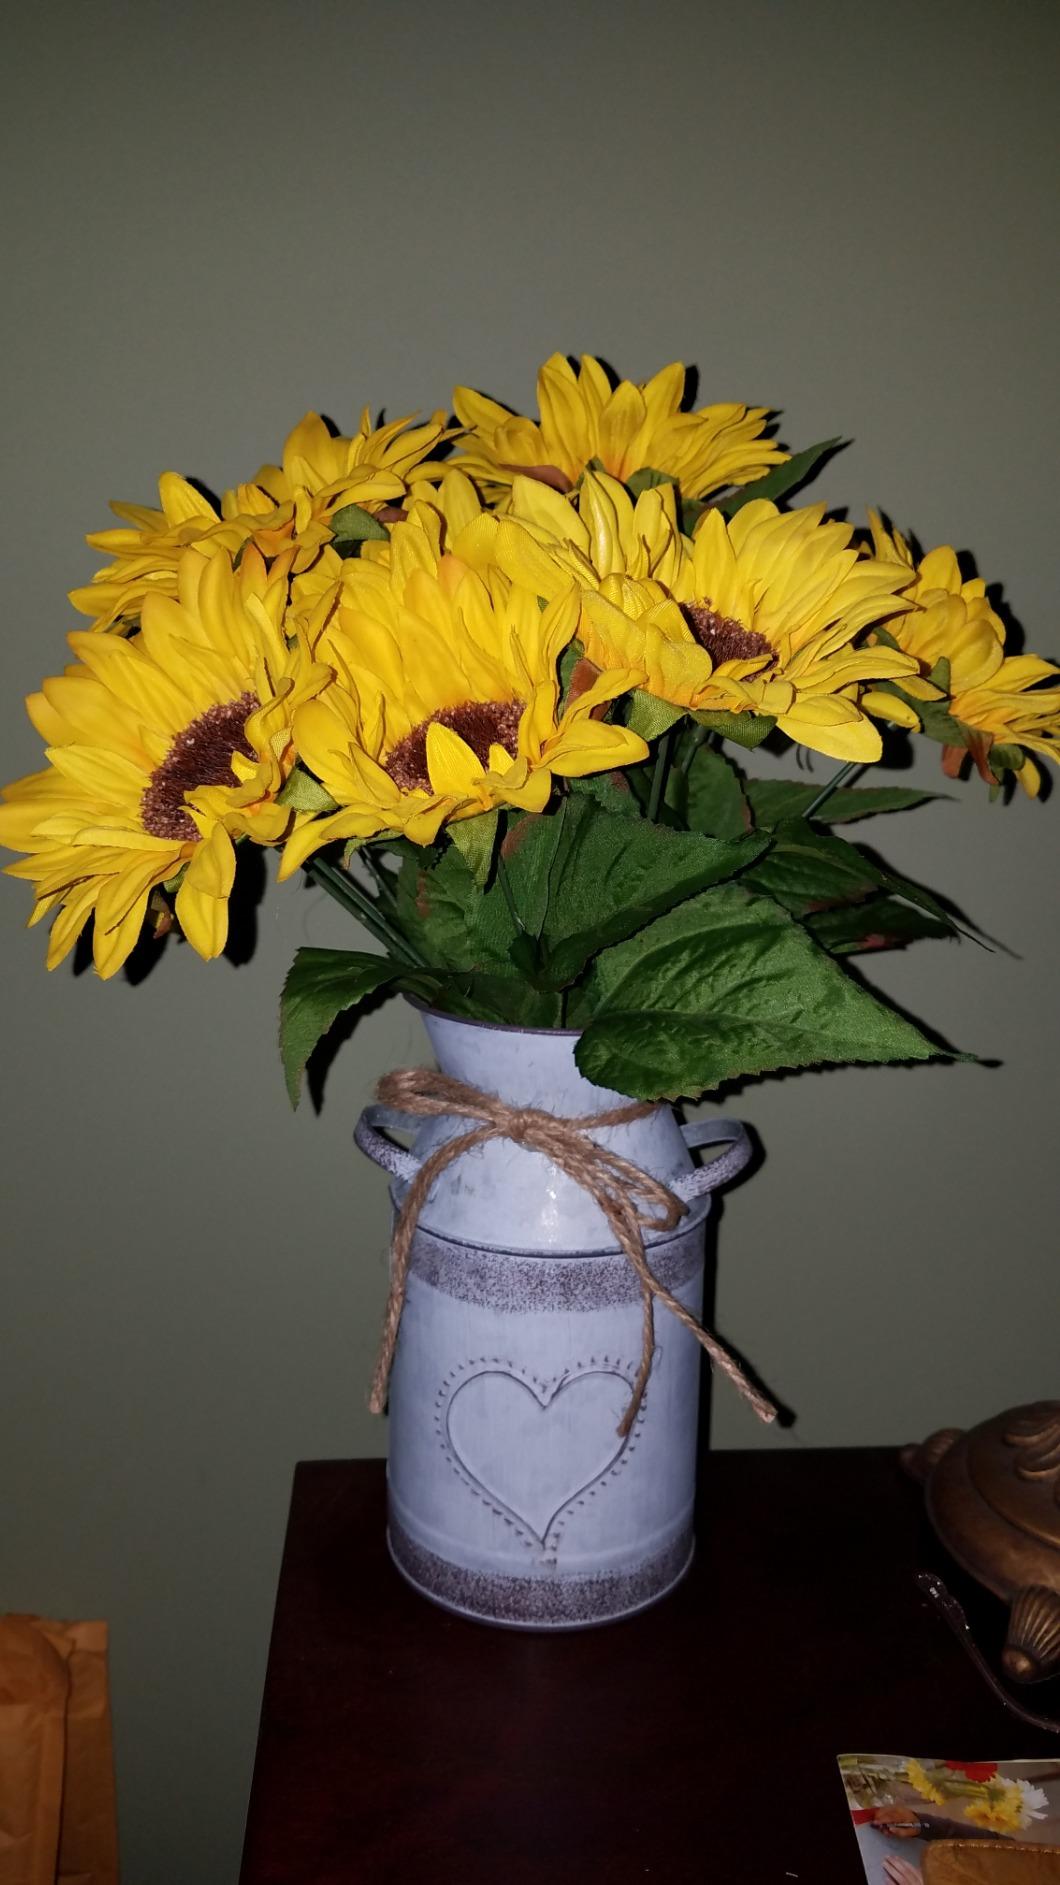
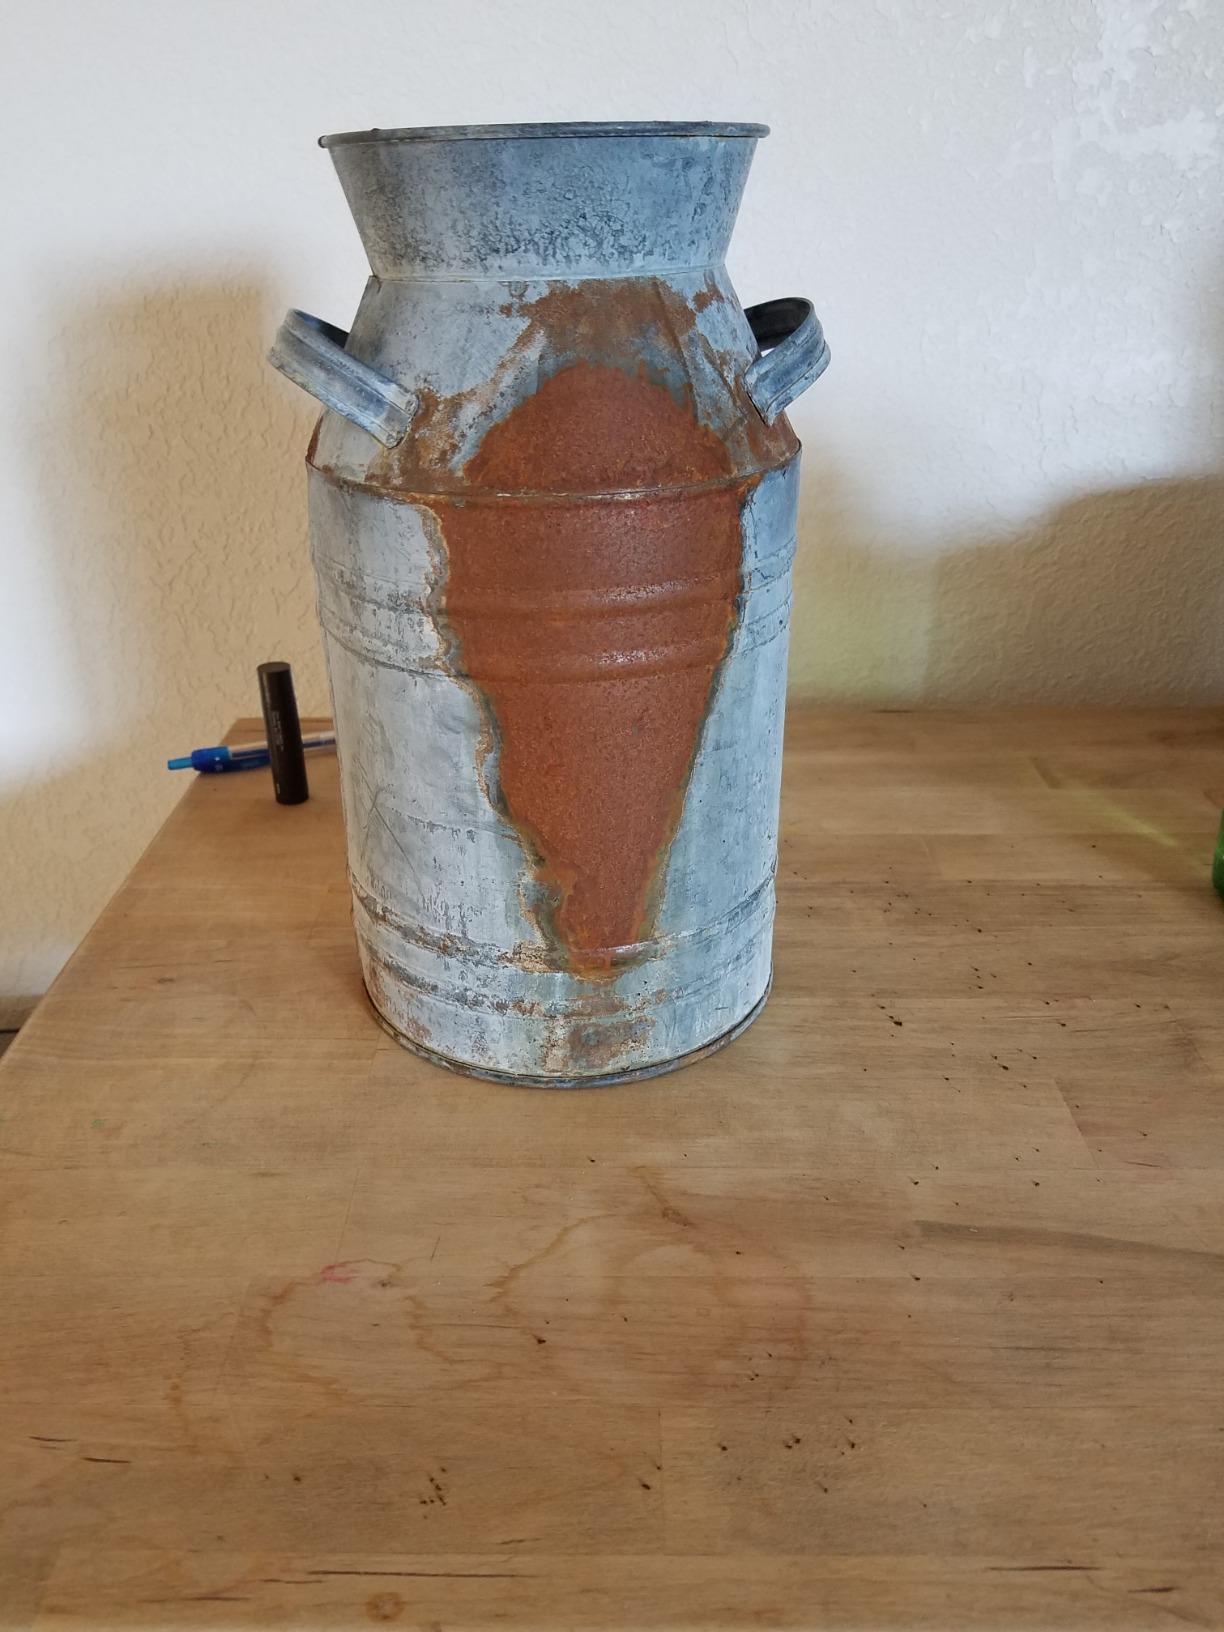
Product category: vase
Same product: no